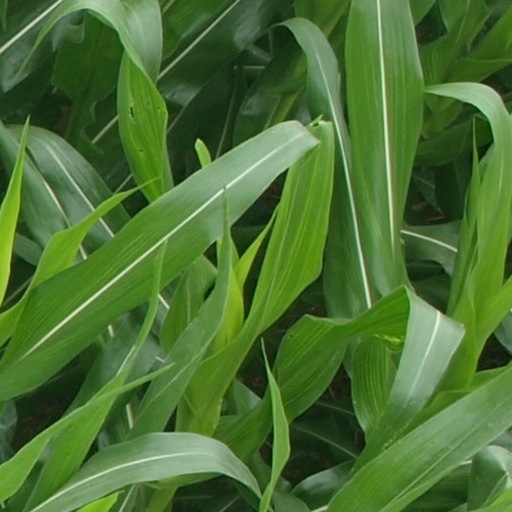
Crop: maize; corn